Black Tarantula

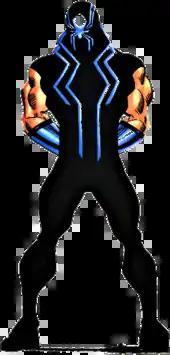
Fabian LaMuerto as the Black Tarantula in "Spider-Girl" #97 (April 2006). Art by Ron Frenz.

An alternate universe variant of Fabian LaMuerto from Earth-982 appears in the MC2 universe. He succeeded his father Carlos as Black Tarantula, wields metallic gauntlets, and is an occasional ally of Spider-Girl.